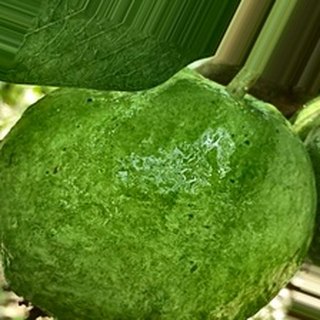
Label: healthy_guava